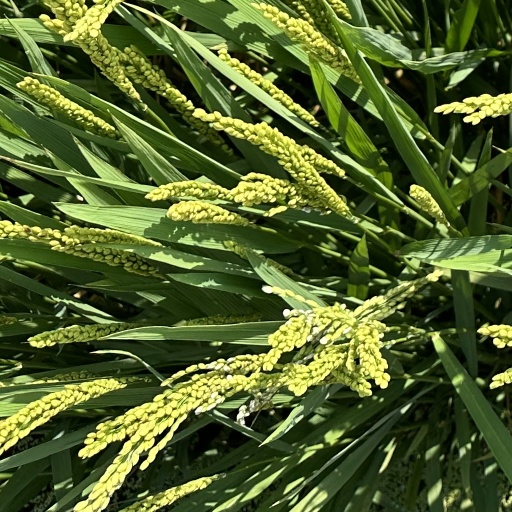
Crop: rice